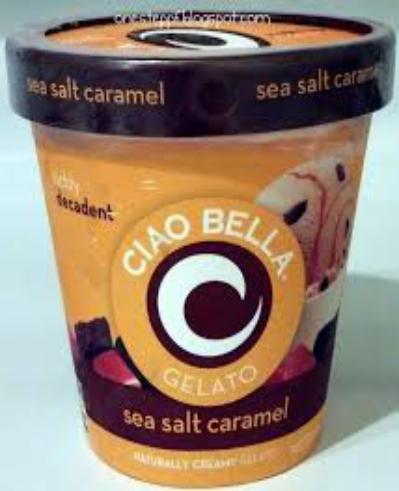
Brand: Ciao Bella Gelato Company
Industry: Food